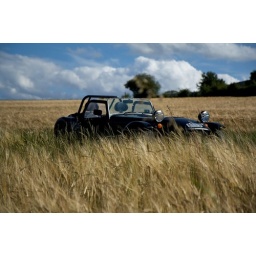
my car in the field